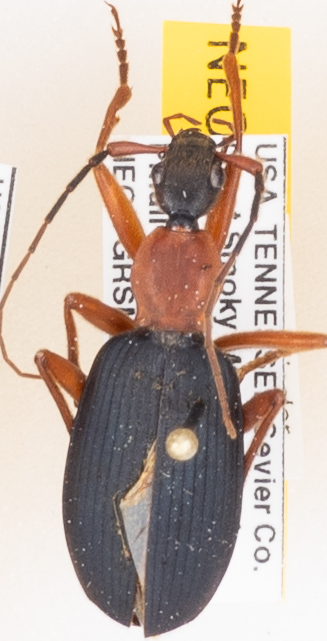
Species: Galerita bicolor
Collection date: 2019-07-09
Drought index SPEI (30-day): -0.24
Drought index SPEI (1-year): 2.09
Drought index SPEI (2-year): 2.09